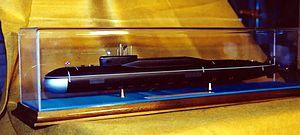
La classe Boreï du mot russe « Борей » signifiant Borée, est le code OTAN pour la classe de sous-marins nucléaires lanceurs d'engins de 4ᵉ génération de la Flotte maritime militaire de Russie. Il s'agit du premier SNLE développé par la Russie depuis la chute de l'Union soviétique. Ce programme, tout d'abord dénommé « Projekt 935 » jusqu'à son gel dans les années 1990, sera ensuite remanié et portera le code « Projekt 955 ». La tête de classe, le Iouri Dolgorouki, entame ses essais en mer le 19 juin 2009 pour une livraison dans le courant de l'année.